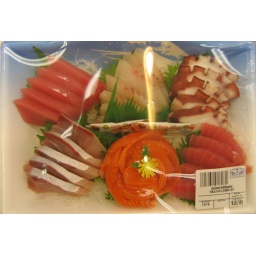
The kewl rose in the middle is salmon sashimi